Renewable resource

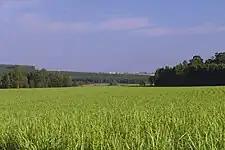
A sugarcane plantation in Brazil (State of São Paulo). Cane is used for biomass energy.

Bioplastics are a form of plastics derived from renewable biomass sources, such as vegetable fats and oils, lignin, corn starch, pea starch or microbiota. The most common form of bioplastic is thermoplastic starch. Other forms include Cellulose bioplastics, biopolyester, Polylactic acid, and bio-derived polyethylene.